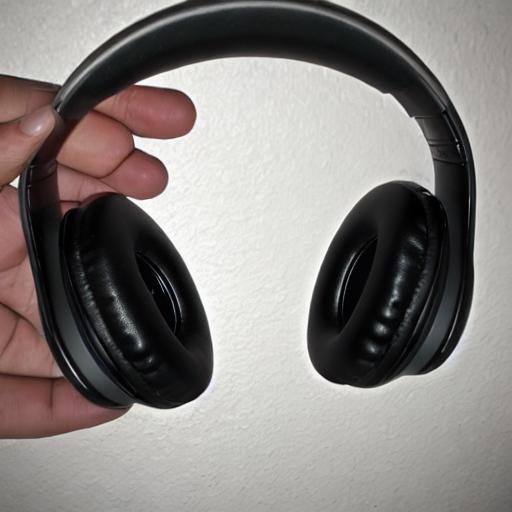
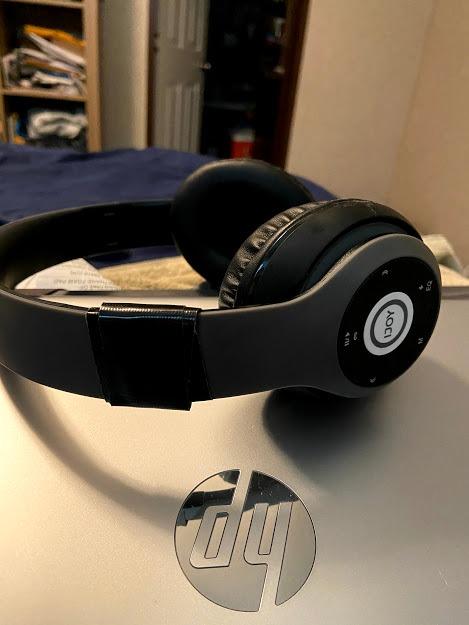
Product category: headphones
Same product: no